AMBA (animated film)

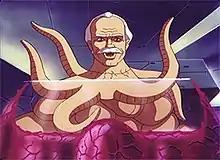
Film still

AMBA is a two-part Russian animated science fiction film made in 1994–1995 by animator Gennady Tishchenko.